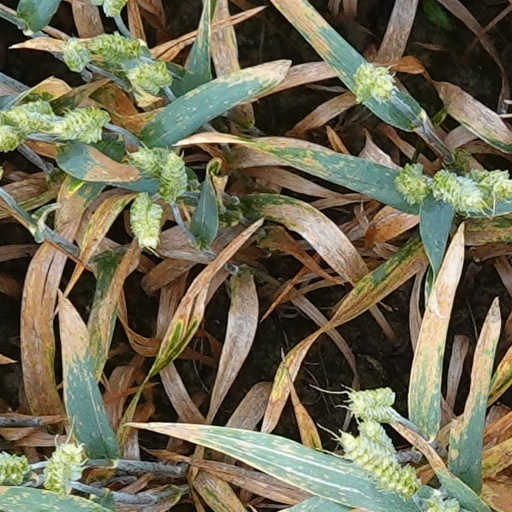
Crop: wheat